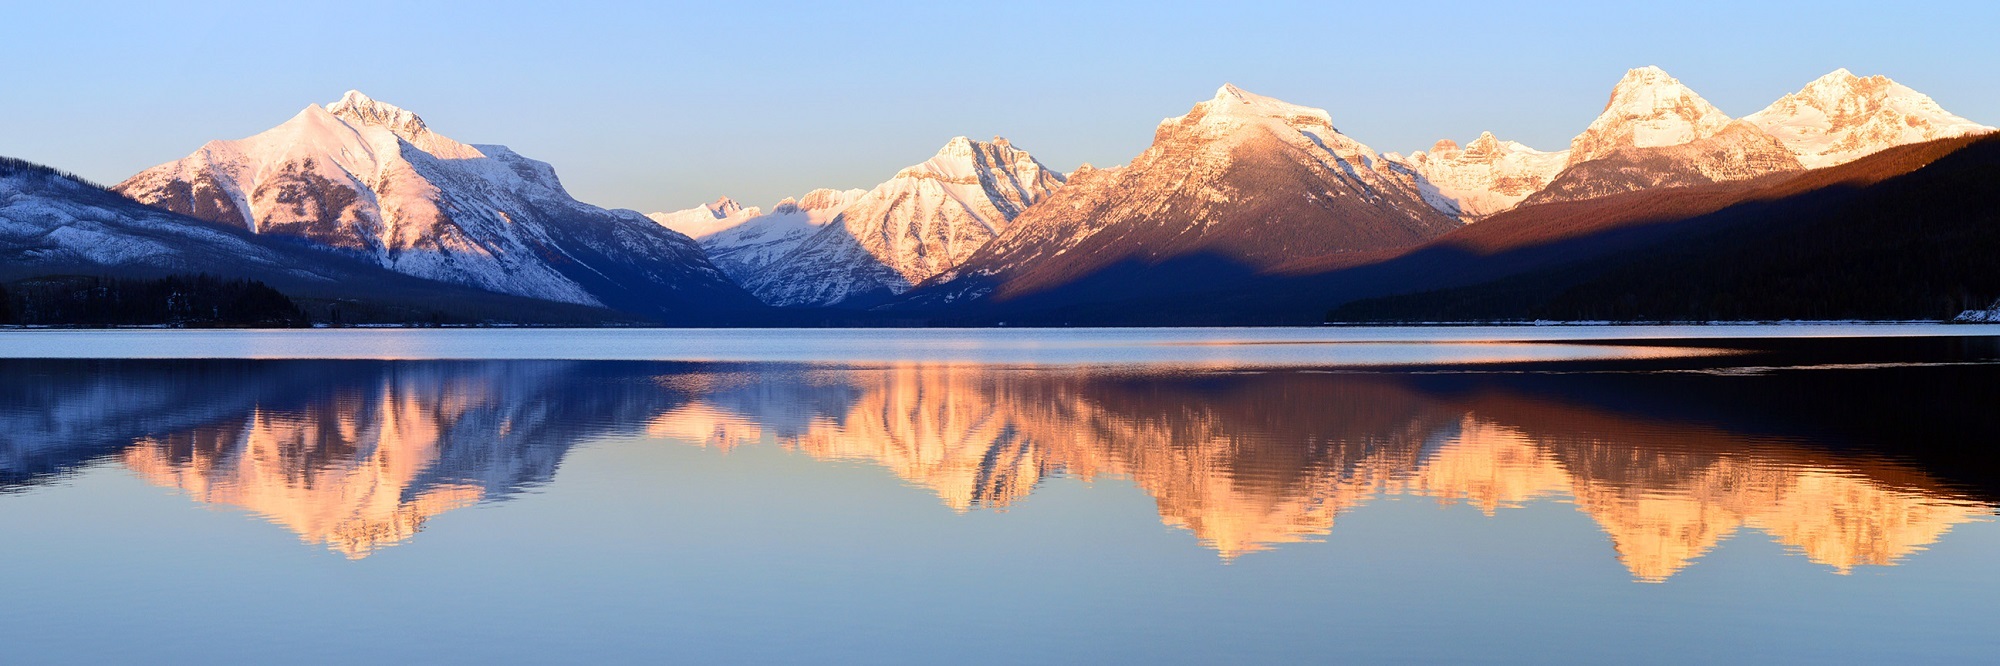
landscape, water, mountain, sunrise, sunlight, morning, lake, dawn, mountain range, panorama, range, reflection, scenic, peaceful, glacier, park, usa, national park, outdoors, montana, lake mcdonald, mountainous landforms